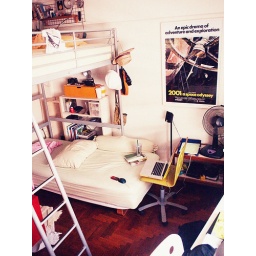
because the desk has too many books lying around